Adriano (footballer, born February 1982)

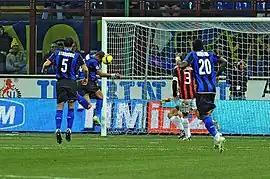
Adriano heading a goal in a Milan derby on 15 February 2009

Adriano was a regular goalscorer in the early stages of the 2008–09 Serie A campaign, reaching a combined total of 100 domestic goals in the Italian Serie A and the Brazilian Série A. On 22 October 2008, Adriano scored the winner in a 1–0 win over Anorthosis Famagusta, and, with this goal, Adriano scored his 18th Champions League goal, and 70th for the club.